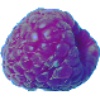
Label: Raspberry 1